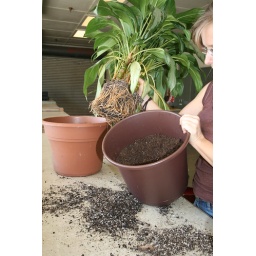
Place the plant in the pot